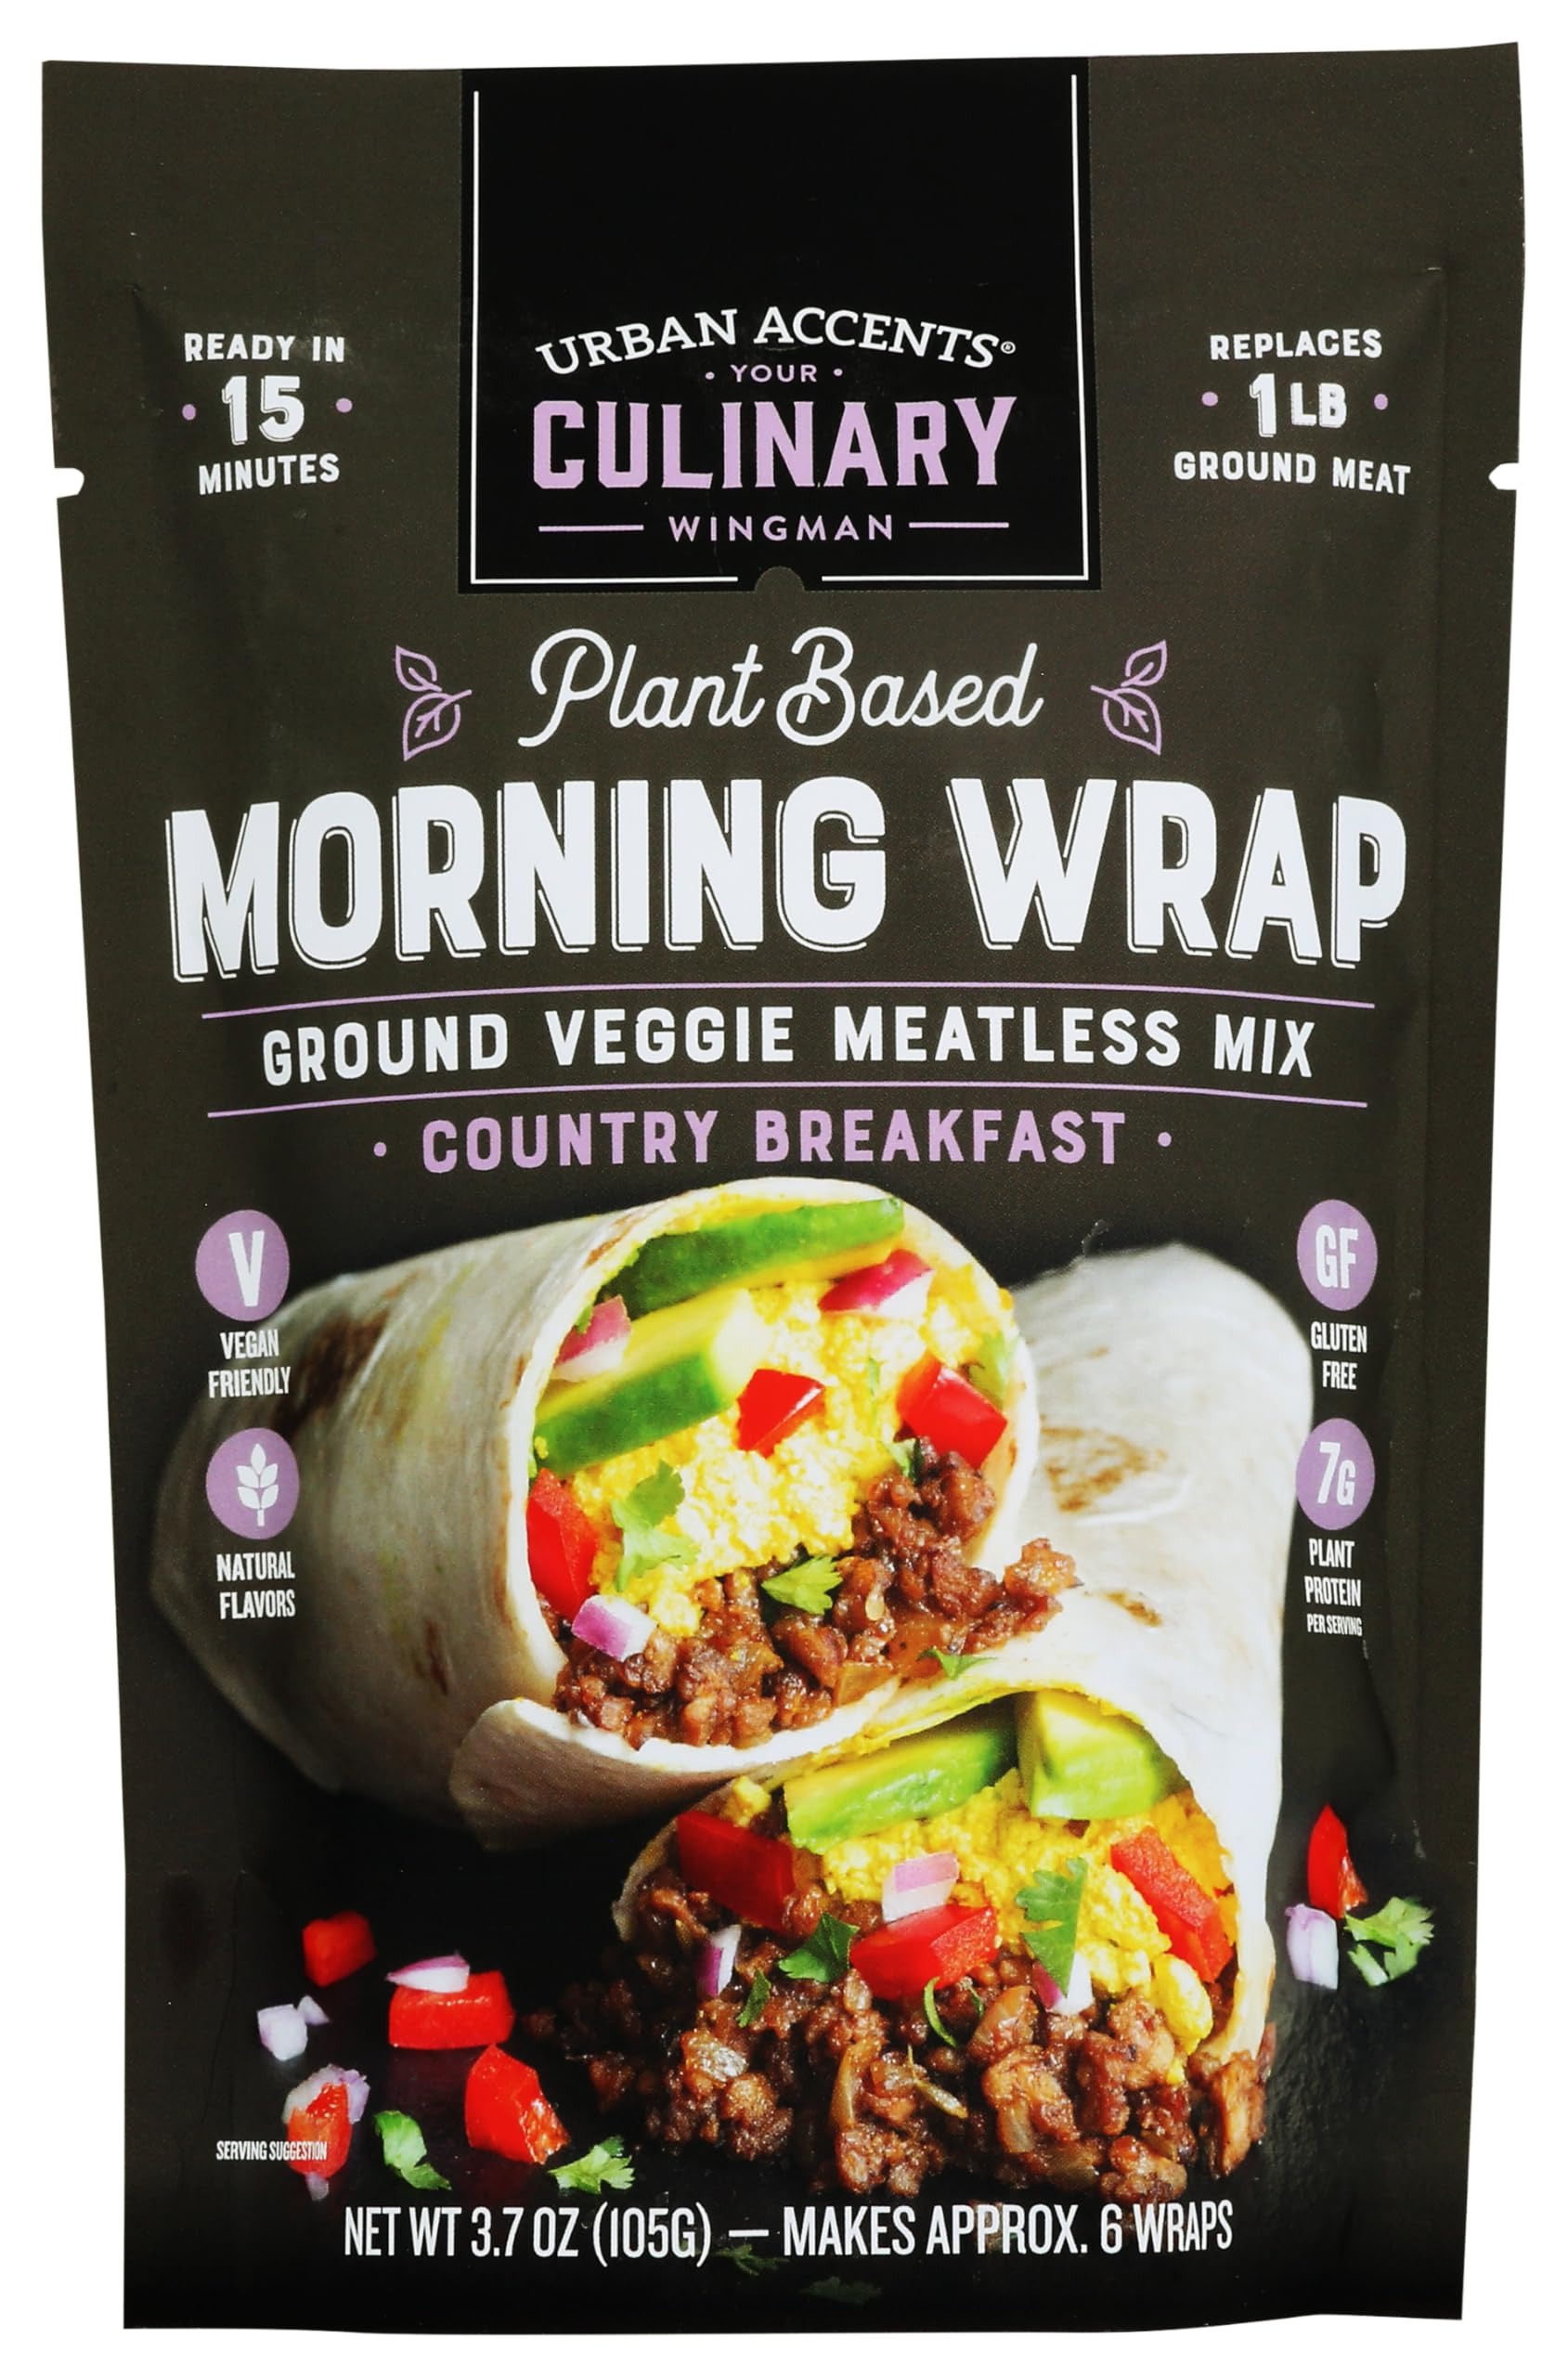
Item Name: 3 Packets Plant Based Morning Wrap Ground Veggie Meatless Mix, replaces 1lb ground meat
Value: 11.1
Unit: Ounce

Price: 7.37